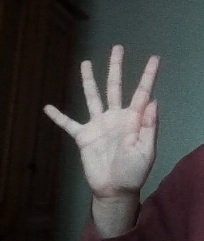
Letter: sheen